Shakes versus Shav

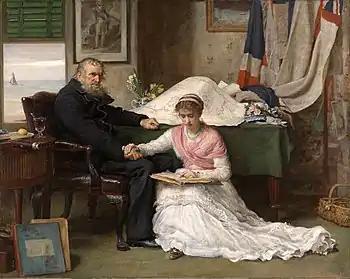
Millais' "The North-West Passage"

William Shakespeare arrives in Malvern, seeking the upstart Shaw, quoting lines from his own plays. Shaw appears and Shakespeare punches him to the ground. He starts to count him out, but Shaw leaps up and punches Shakespeare to the ground. Shakespeare bounds back too. They start to argue. Shaw claims that "Macbeth" has been bettered by Scott's novel "Rob Roy", and "proves" the point by staging a fight between the ghosts of the two Scots, which Rob Roy wins.